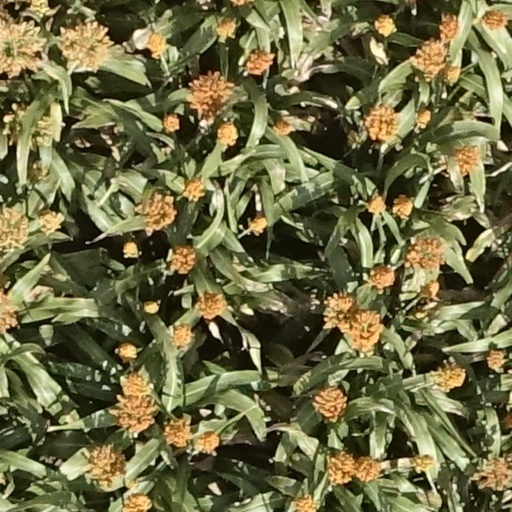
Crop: sorghum